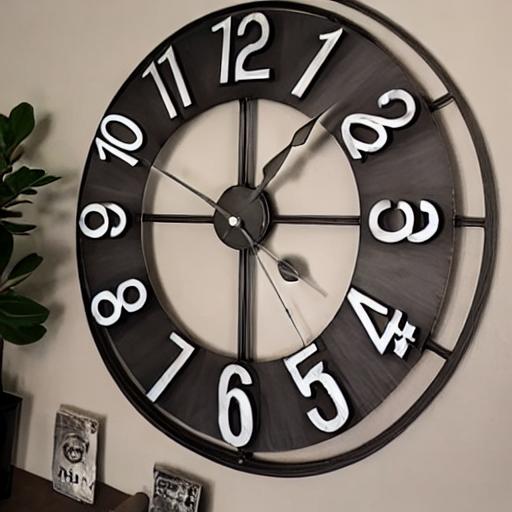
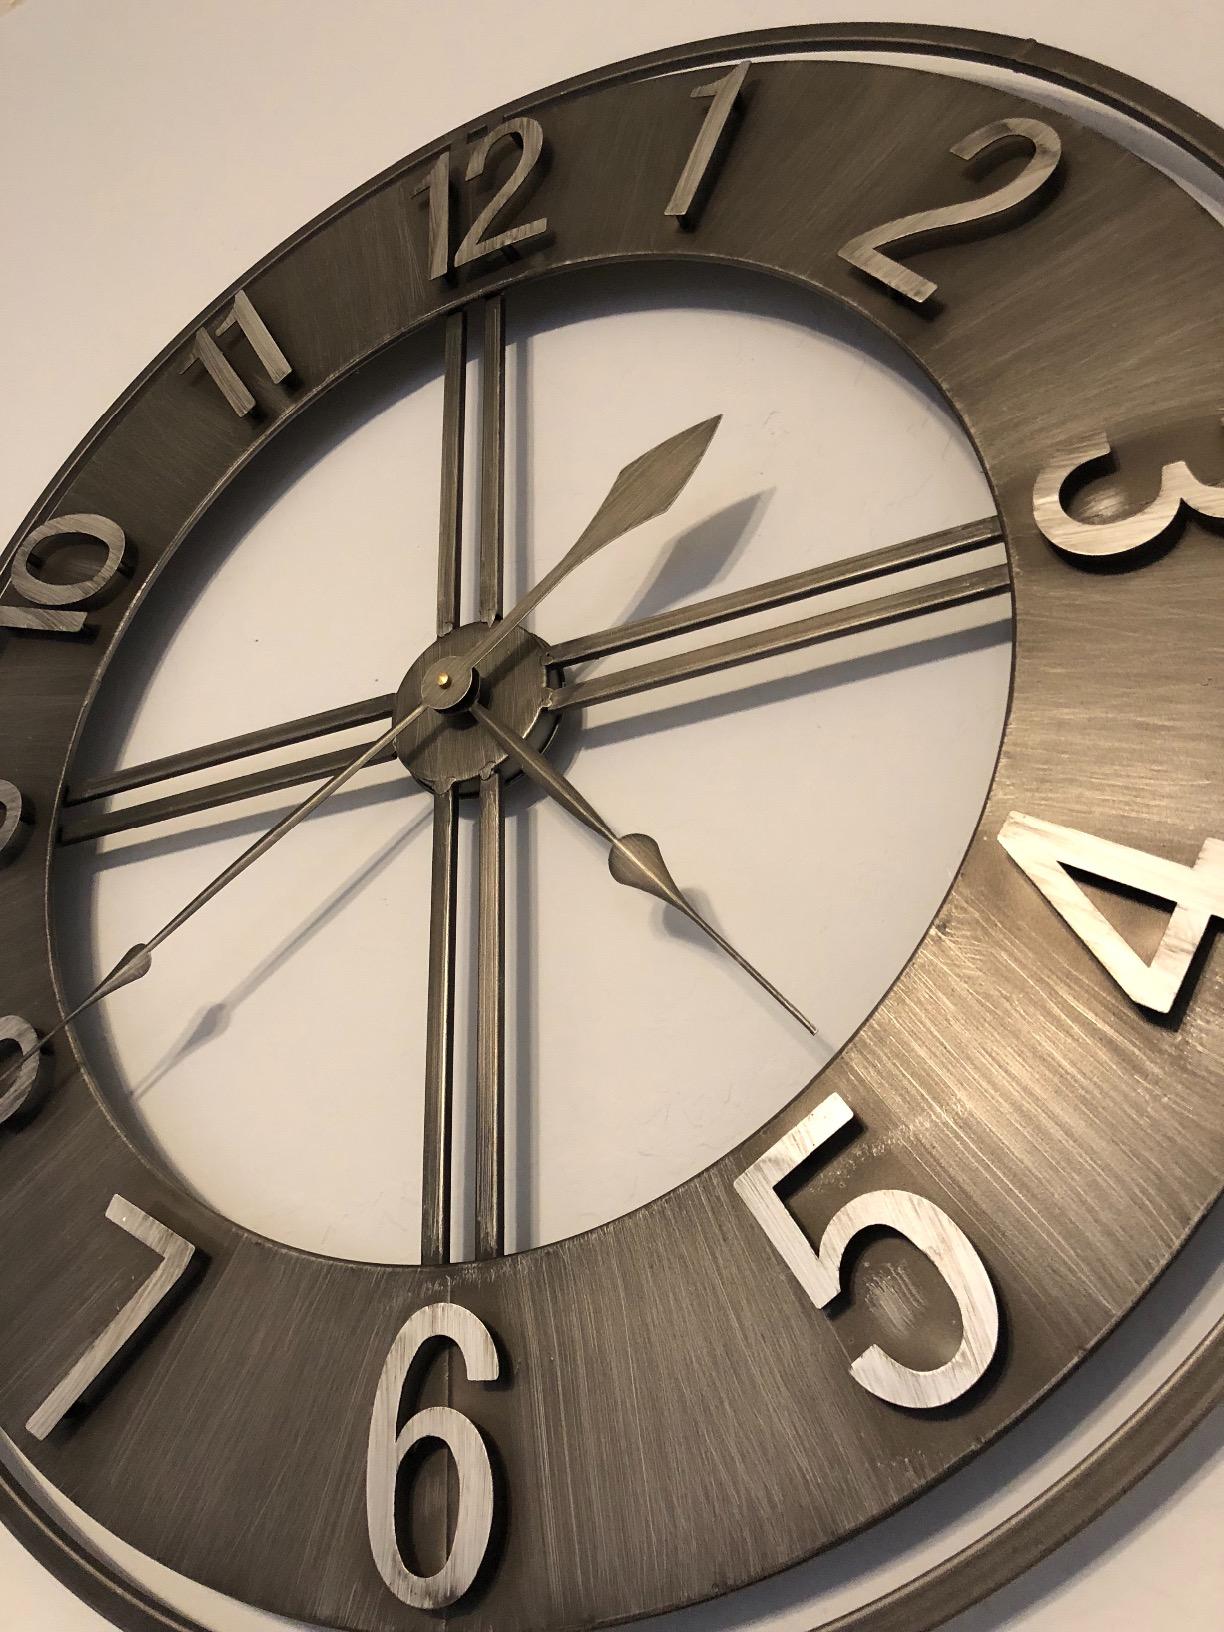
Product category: clock
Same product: no